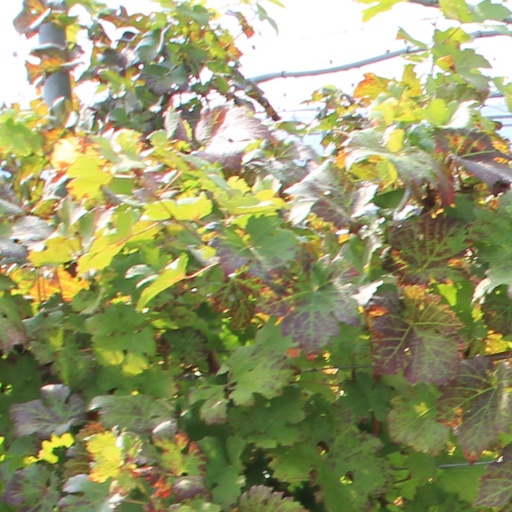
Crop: grape